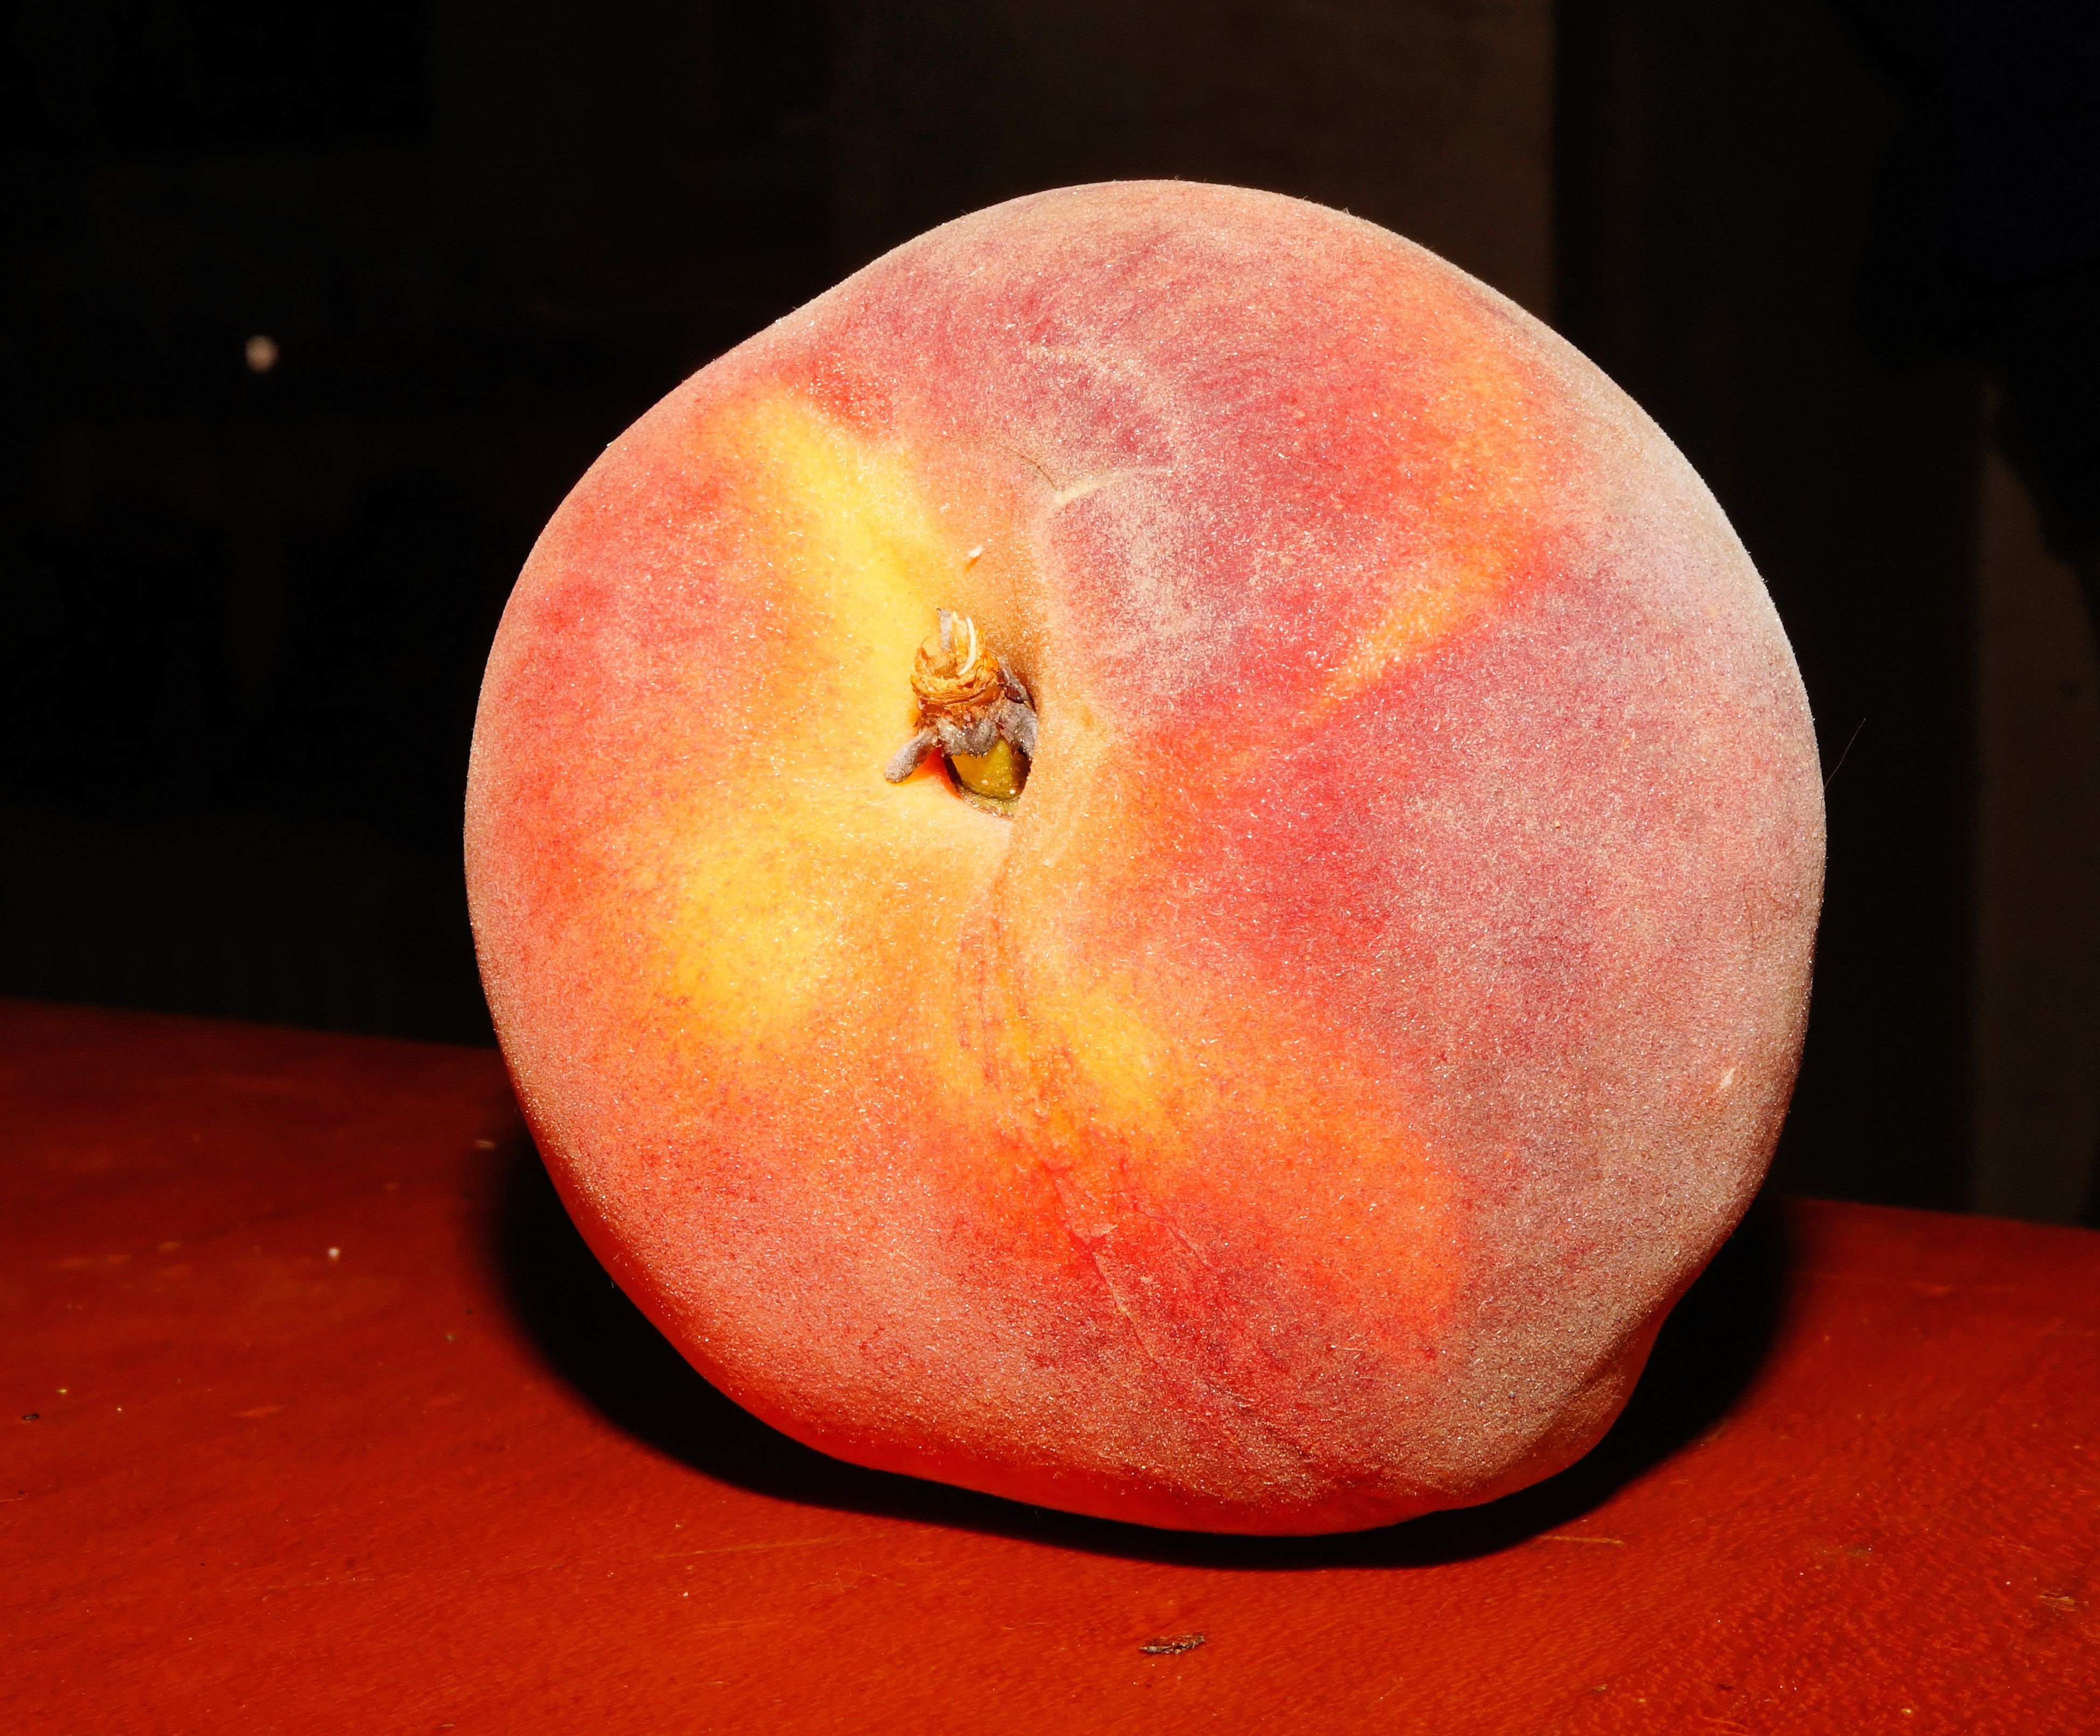
plant, fruit, food, red, produce, healthy, delicious, still life, painting, peach, furry, intense, aromatic, macro photography, flowering plant, rose family, nectarine, stone fruit, still life photography, land plant, rose order, peach prunus persica, strong aroma